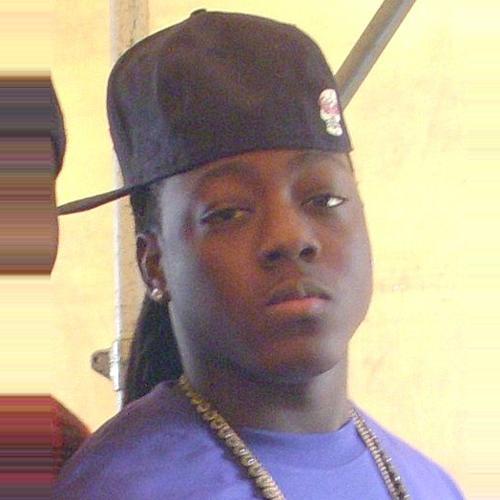
Age: 19